Saint-Symphorien-des-Bois

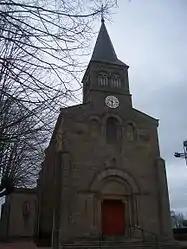
The church in Saint-Symphorien-des-Bois

Saint-Symphorien-des-Bois is a commune in the Saône-et-Loire department in the region of Bourgogne-Franche-Comté in eastern France.